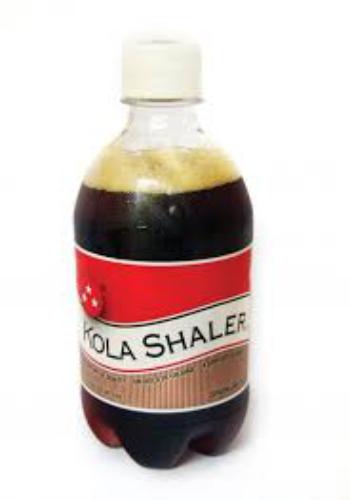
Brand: Kola Shaler
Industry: Food